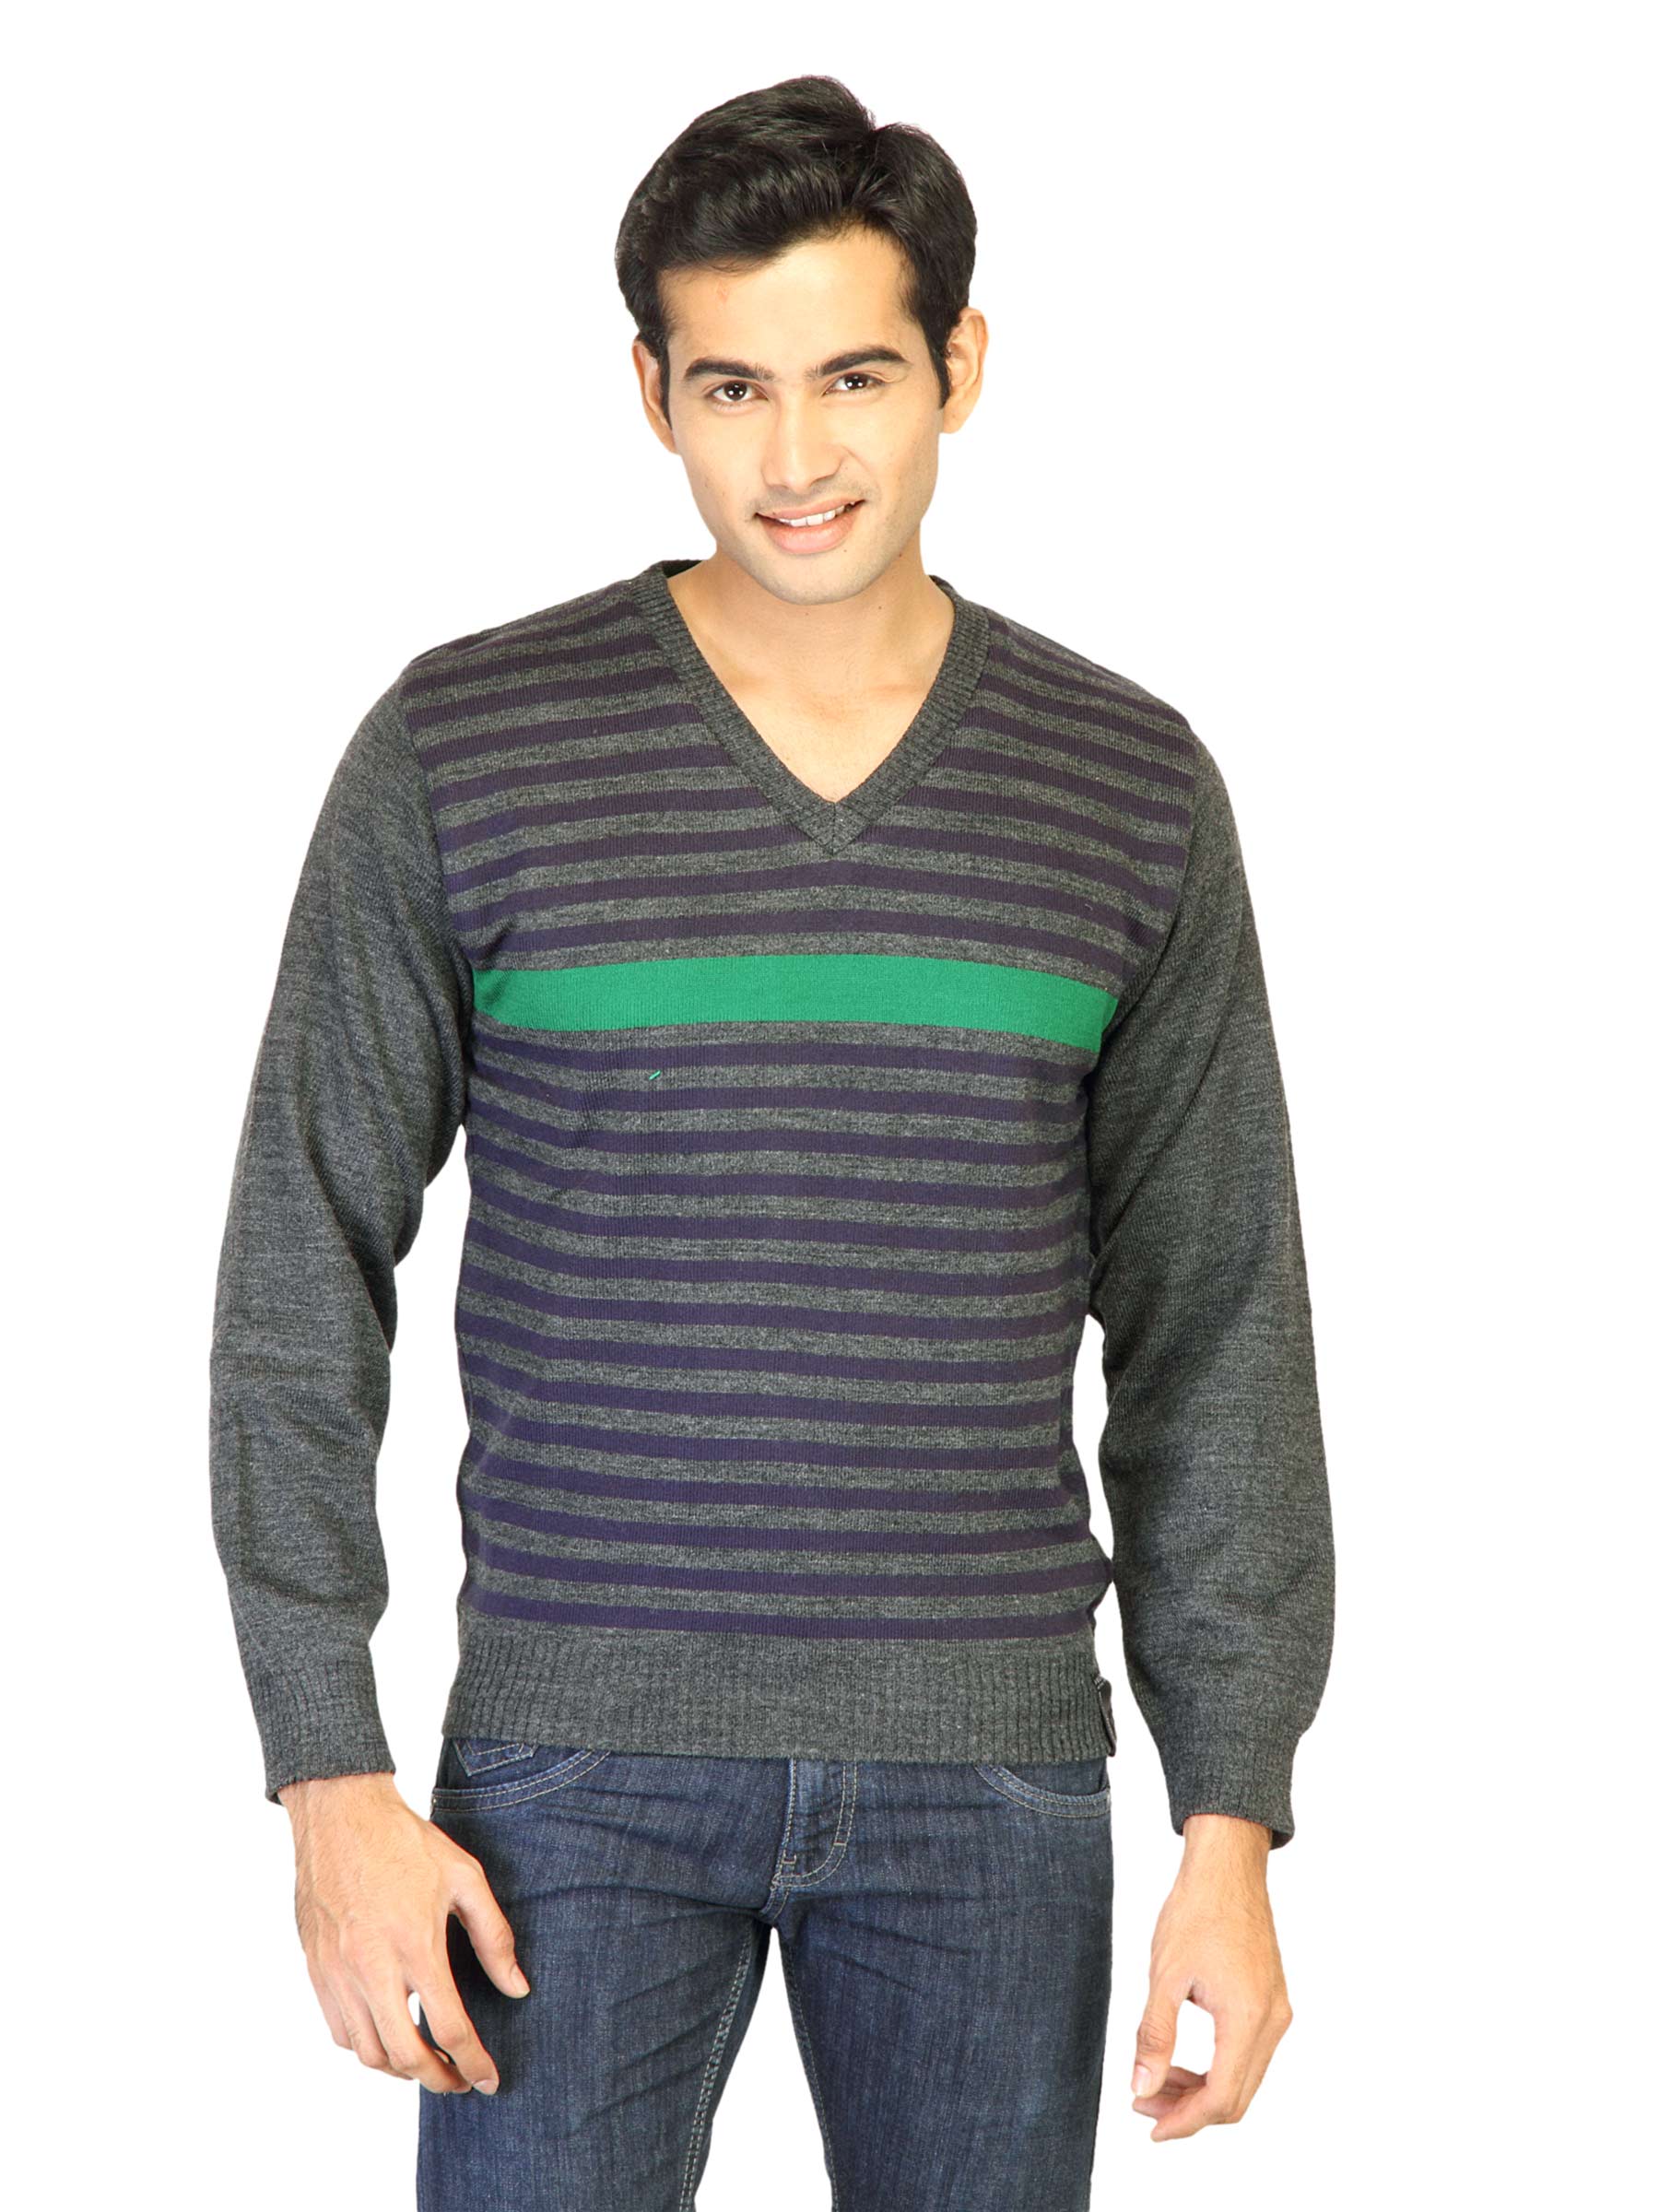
Proline Grey Striped Sweater
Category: Apparel / Topwear / Sweaters
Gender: Men
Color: Grey
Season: Fall 2011
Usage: Casual